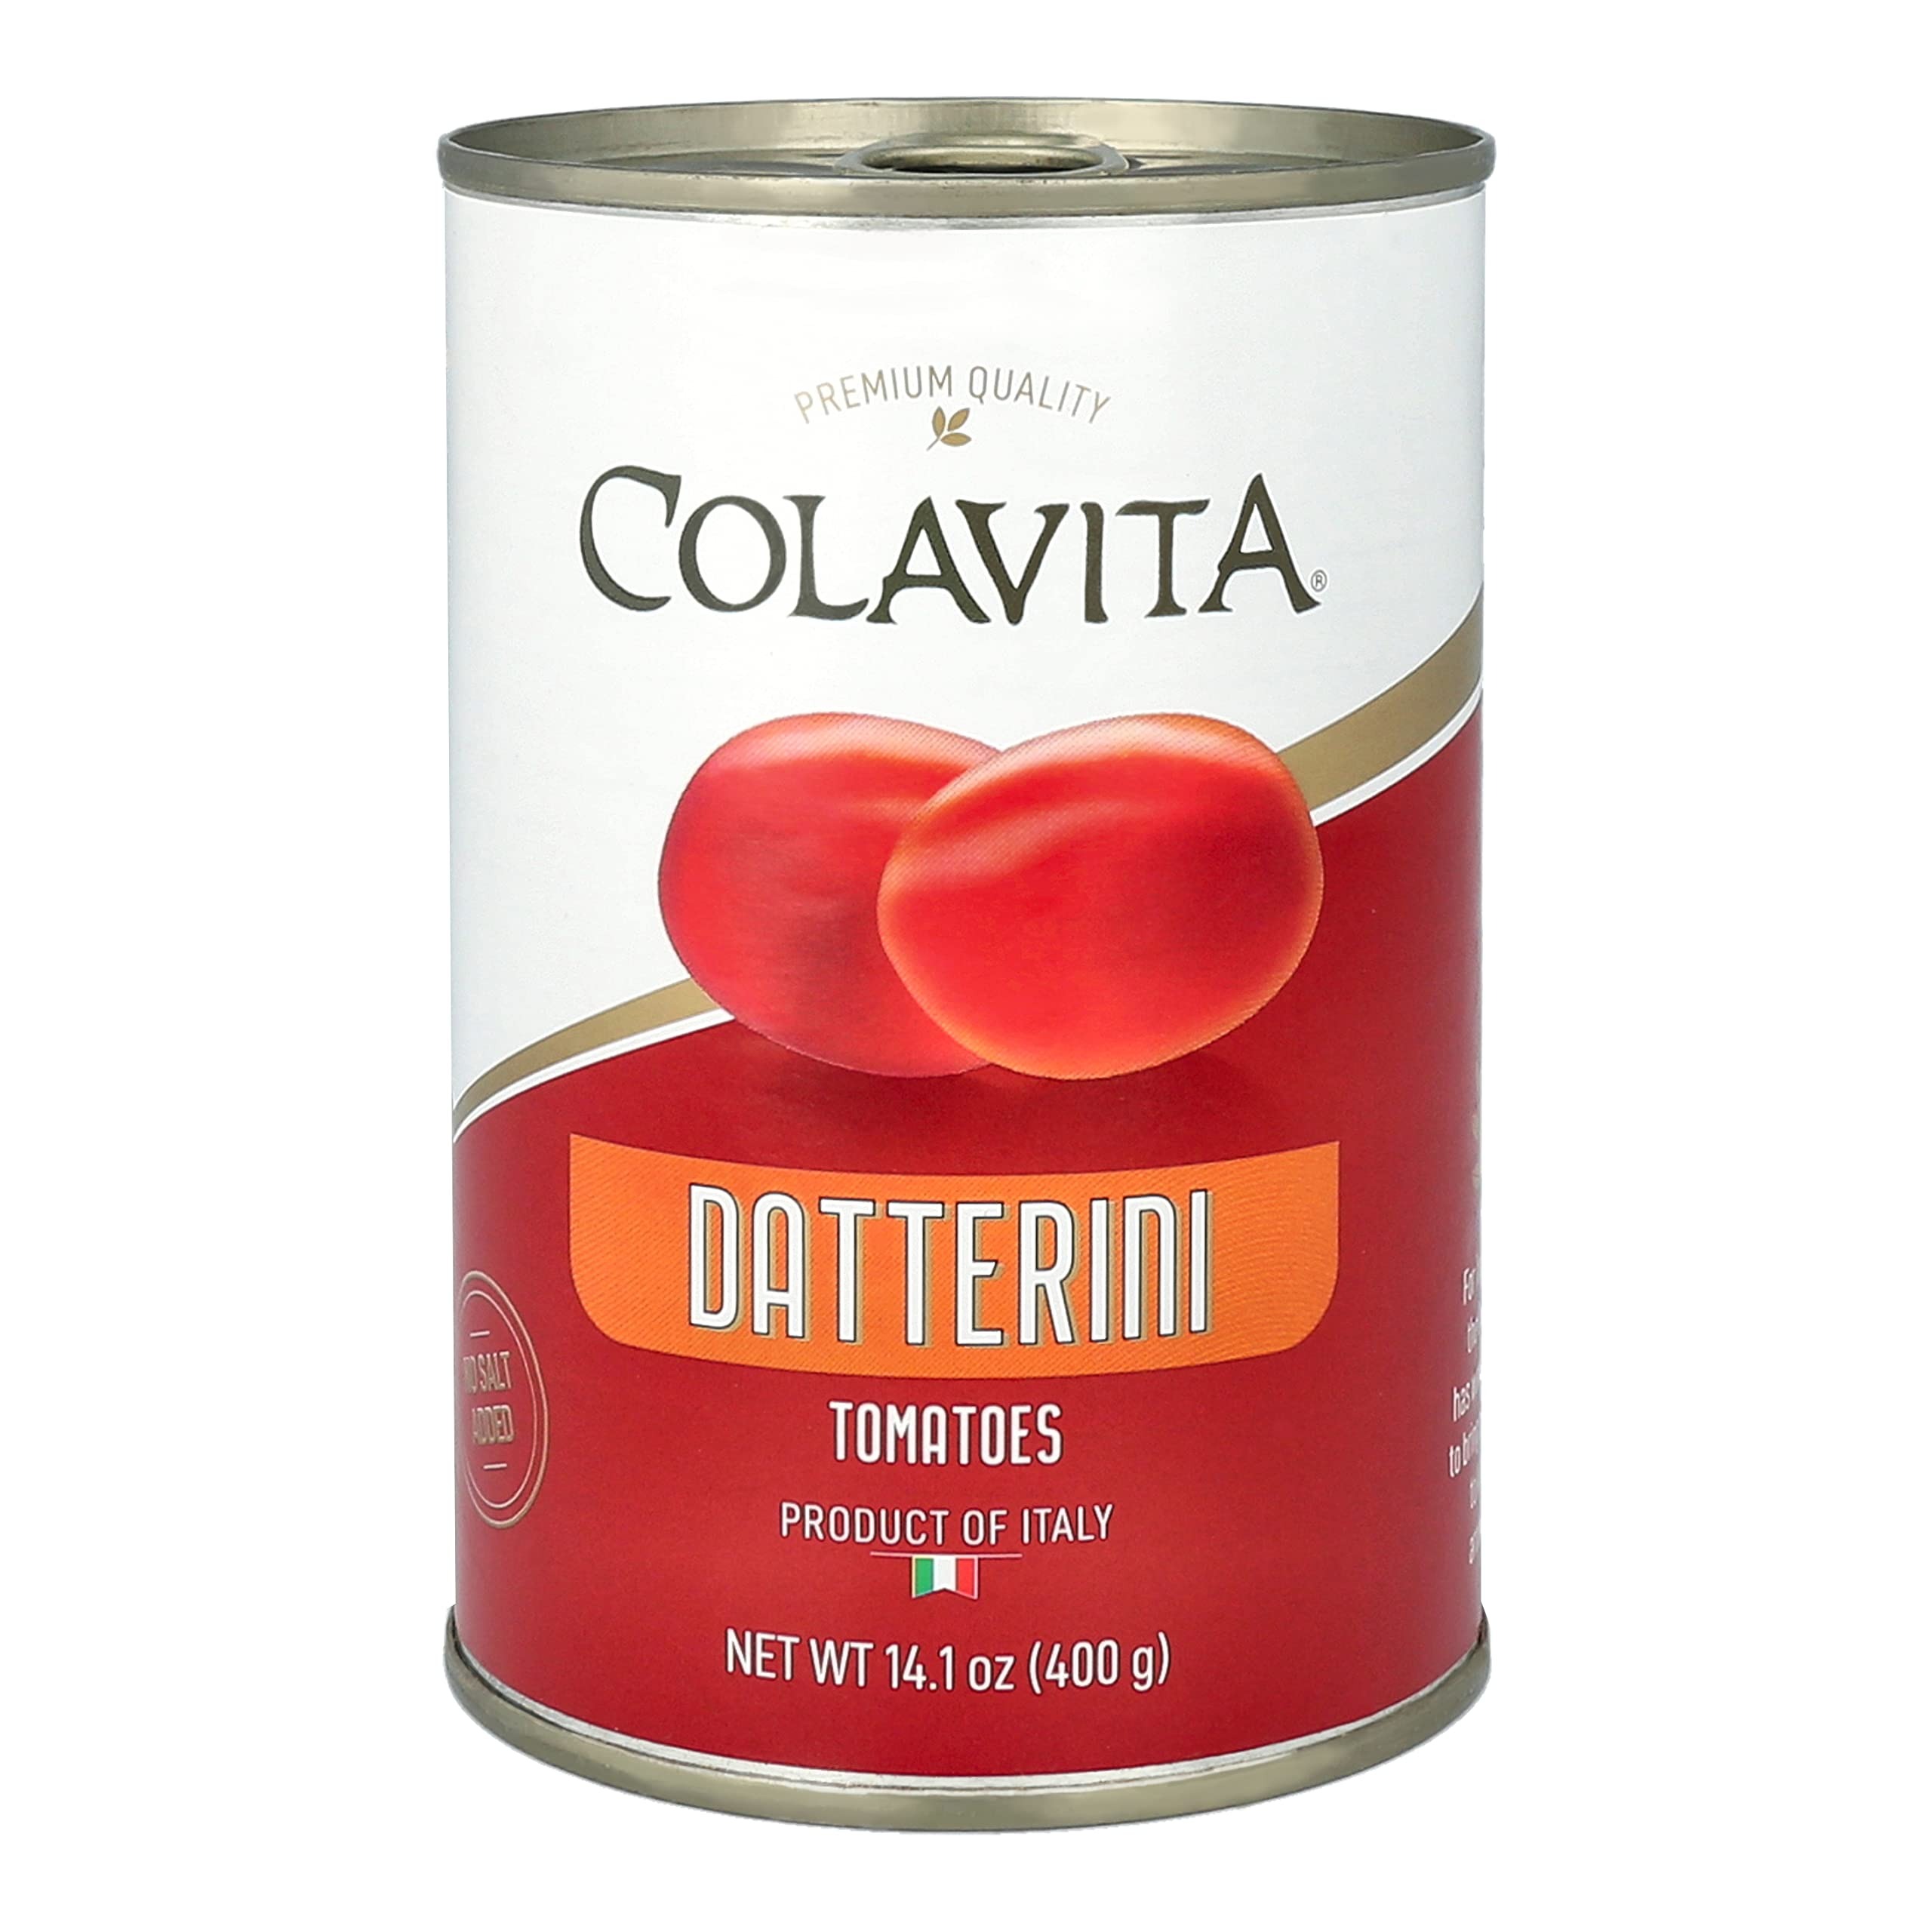
Item Name: Colavita Canned Tomatoes - Datterini, 14.1oz Can (Pack of 6)
Bullet Point 1: Perfect as a base for soup, pasta sauce, and in pizza or chili
Bullet Point 2: All Natural, No added preservatives
Bullet Point 3: No Salt added
Bullet Point 4: Item Package Weight: 84.6 ounces
Value: 84.6
Unit: Ounce

Price: 8.925